Cablebús

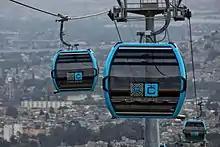
Logo

The Sistema de Transporte Público Cablebús, simply branded as Cablebús, is an aerial lift transport system that runs in the Gustavo A. Madero and Iztapalapa areas of Mexico City. It is operated by Servicio de Transportes Eléctricos, the agency responsible for the operation of all trolleybus and light rail services in Mexico City. Line 1 was officially inaugurated on 11 July 2021, going from the Indios Verdes station of the STC Metro to the northern neighborhoods of Gustavo A. Madero. Line 2 runs from the Constitución de 1917 to the Santa Marta STC Metro stations in the southeast of the city. Line 3 runs along the Chapultepec city park. Two additional lines are under planning.